Cry for Help (Steven Universe)

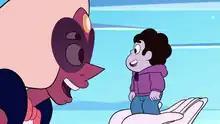
Steven (right) meets Sardonyx, the fusion of Garnet and Pearl.

"Cry for Help" is the eleventh episode of the second season of American animated television series "Steven Universe". The episode was written and storyboarded by Joe Johnston and Jeff Liu; it premiered on July 13, 2015, on Cartoon Network and was watched by 1.714 million viewers.